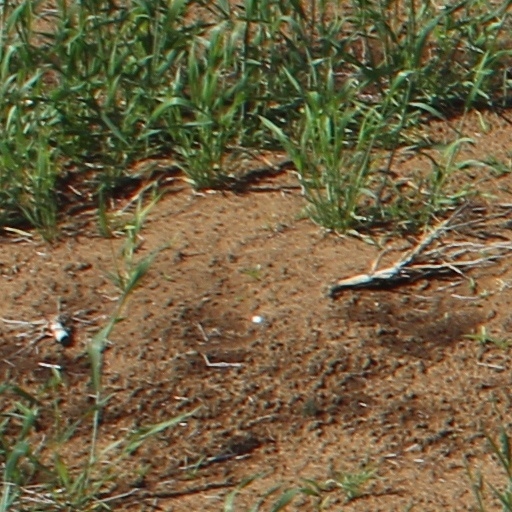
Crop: wheat